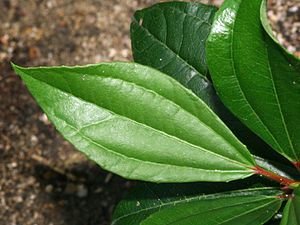
Dværgsnebolle / Galleri
Løv.
Dværgsnebolle, også skrevet Dværg-Snebolle, er en stedsegrøn dværgbusk med en stivgrenet, halvkugleformet vækst. Hovedgrenene er oprette, mens sidegrenene er vandrette til nedliggende. Alle grene er kraftige og regelmæssigt forgrenede. Frugterne er metal-blå bær. Alle dele af planten er svagt giftige.